Pond Street School

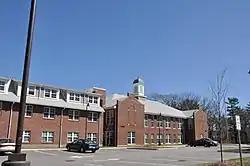

The Pond Street School, also known as the Alice E. Fulton School, is a historic former school building at 235 Pond Street in Weymouth, Massachusetts. The Colonial Revival brick building was constructed in 1928 to a design by architect Howard B. S. Prescott. Originally built in an H shape, the building was extended in 1953 and 1958 to the northeast, and in 1967 with the addition of a gymnasium section to the west. The latter portion was demolished and replaced by a new wing in 2008 during the conversion of the building to a senior living facility. The building served as an elementary school until 1991; it was renamed Alice E. Fulton School, after its first principal, in 1964.